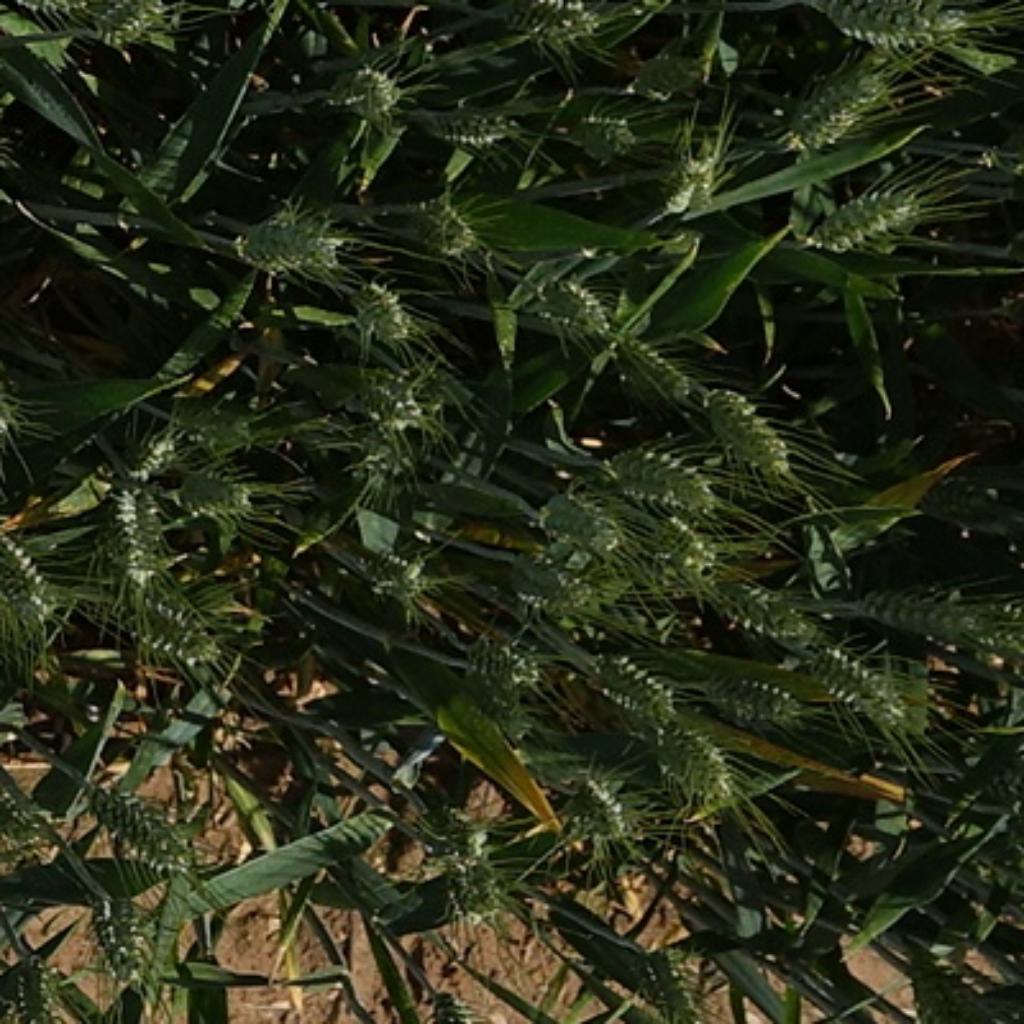
Country: France
Location: VLB
Wheat development stage: Filling